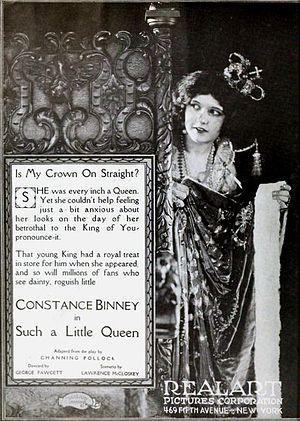
Such a Little Queen est un film américain réalisé par George Fawcett, sorti en 1921.